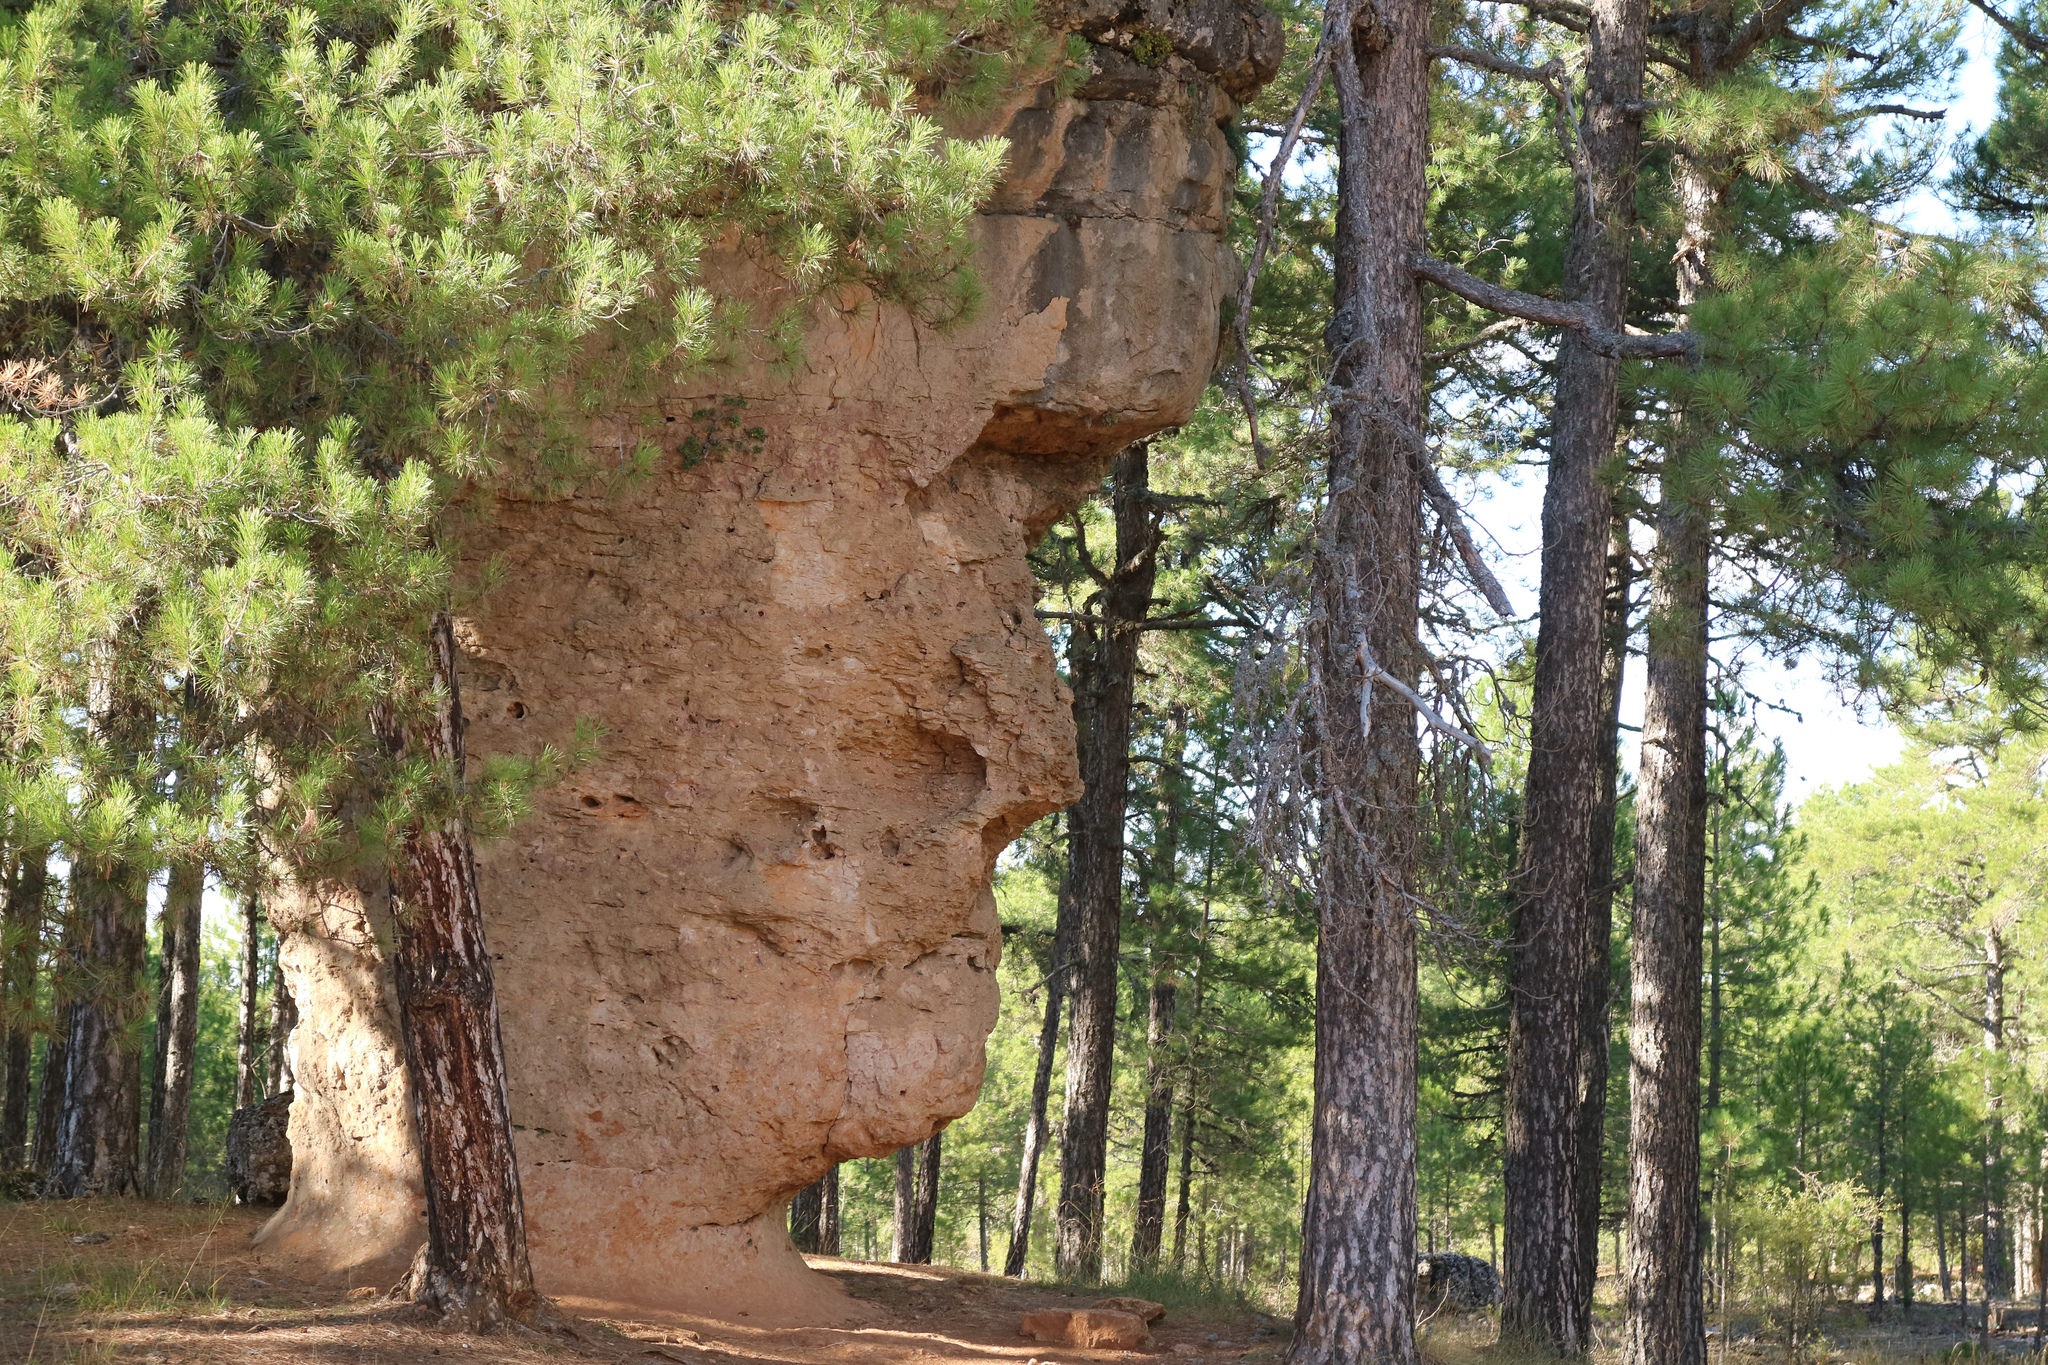
tree, forest, rock, plant, wood, trail, trunk, profile, spain, woodland, basin, man's face, enchanted city, landscape rocks, woody plant